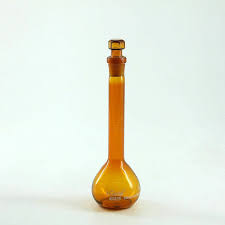
Label: glass